Erasmo Janer Gironella

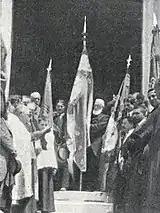
Janer at a Carlist feast in Vich, 1908

Janer seemed overwhelmed by problems and apparent decomposition of the party in Catalonia; he first tried to step down in 1906, but his resignation was not accepted by the claimant; in 1908 he again handed over his resignation, also to no avail. Contemporary press noted that Janer was a great Christian, grand citizen and by all means an extraordinary person, but neither a good leader nor an impressive politician, tending to inactivity and with scarce faith in the cause. He is not recorded as engaged in heated debates shaping the nationwide Carlist politics. In 1910 Janer eventually got his resignation accepted by the new Carlist king Don Jaime, who appointed Solferino his successor. The reason quoted was Janer's poor health and indeed it seems that his life force deteriorated, especially after the 1910 death of his wife. Following resignation he mostly withdrew into privacy and in public remained engaged only in family business, until death performing managerial duties in Caja de Ahorros.